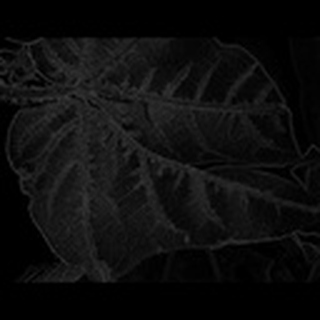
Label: cotton_bacterial_blight